Shishir Parkhie

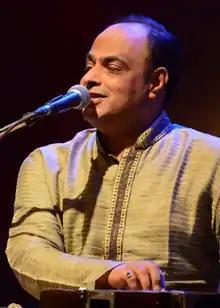
Shishir Parkhie

Shishir Parkhie is an Indian Ghazal singer and composer known for his soulful renditions and unique style. He has been nominated twice for the Global Indian Music Academy Awards in the Best Ghazal Album category (2012 & 2015).